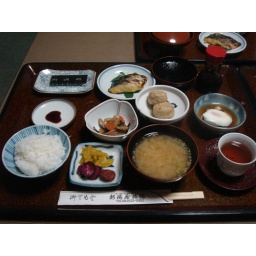
breakfast at a small ryokan in Kyoto Japan Miso soup rice pickles fish soy cake and egg with tea.